Mir-2

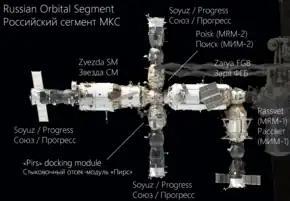
The Russian Orbital Segment in 2011

Russian elements of the International Space Station include: